Maria João Koehler

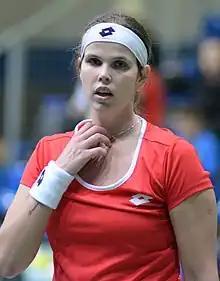
Koehler at the 2015 Fed Cup

Koehler won four singles and four doubles titles on the ITF Women's Circuit in her career. On 25 February 2013, she reached her best singles ranking of world No. 102. On 18 June 2012, she peaked at No. 151 in the doubles rankings.